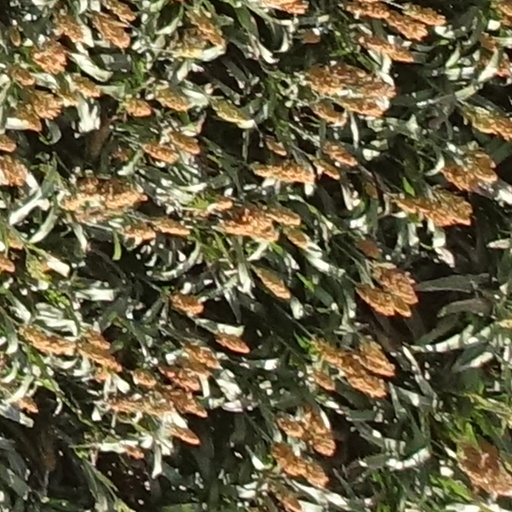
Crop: sorghum